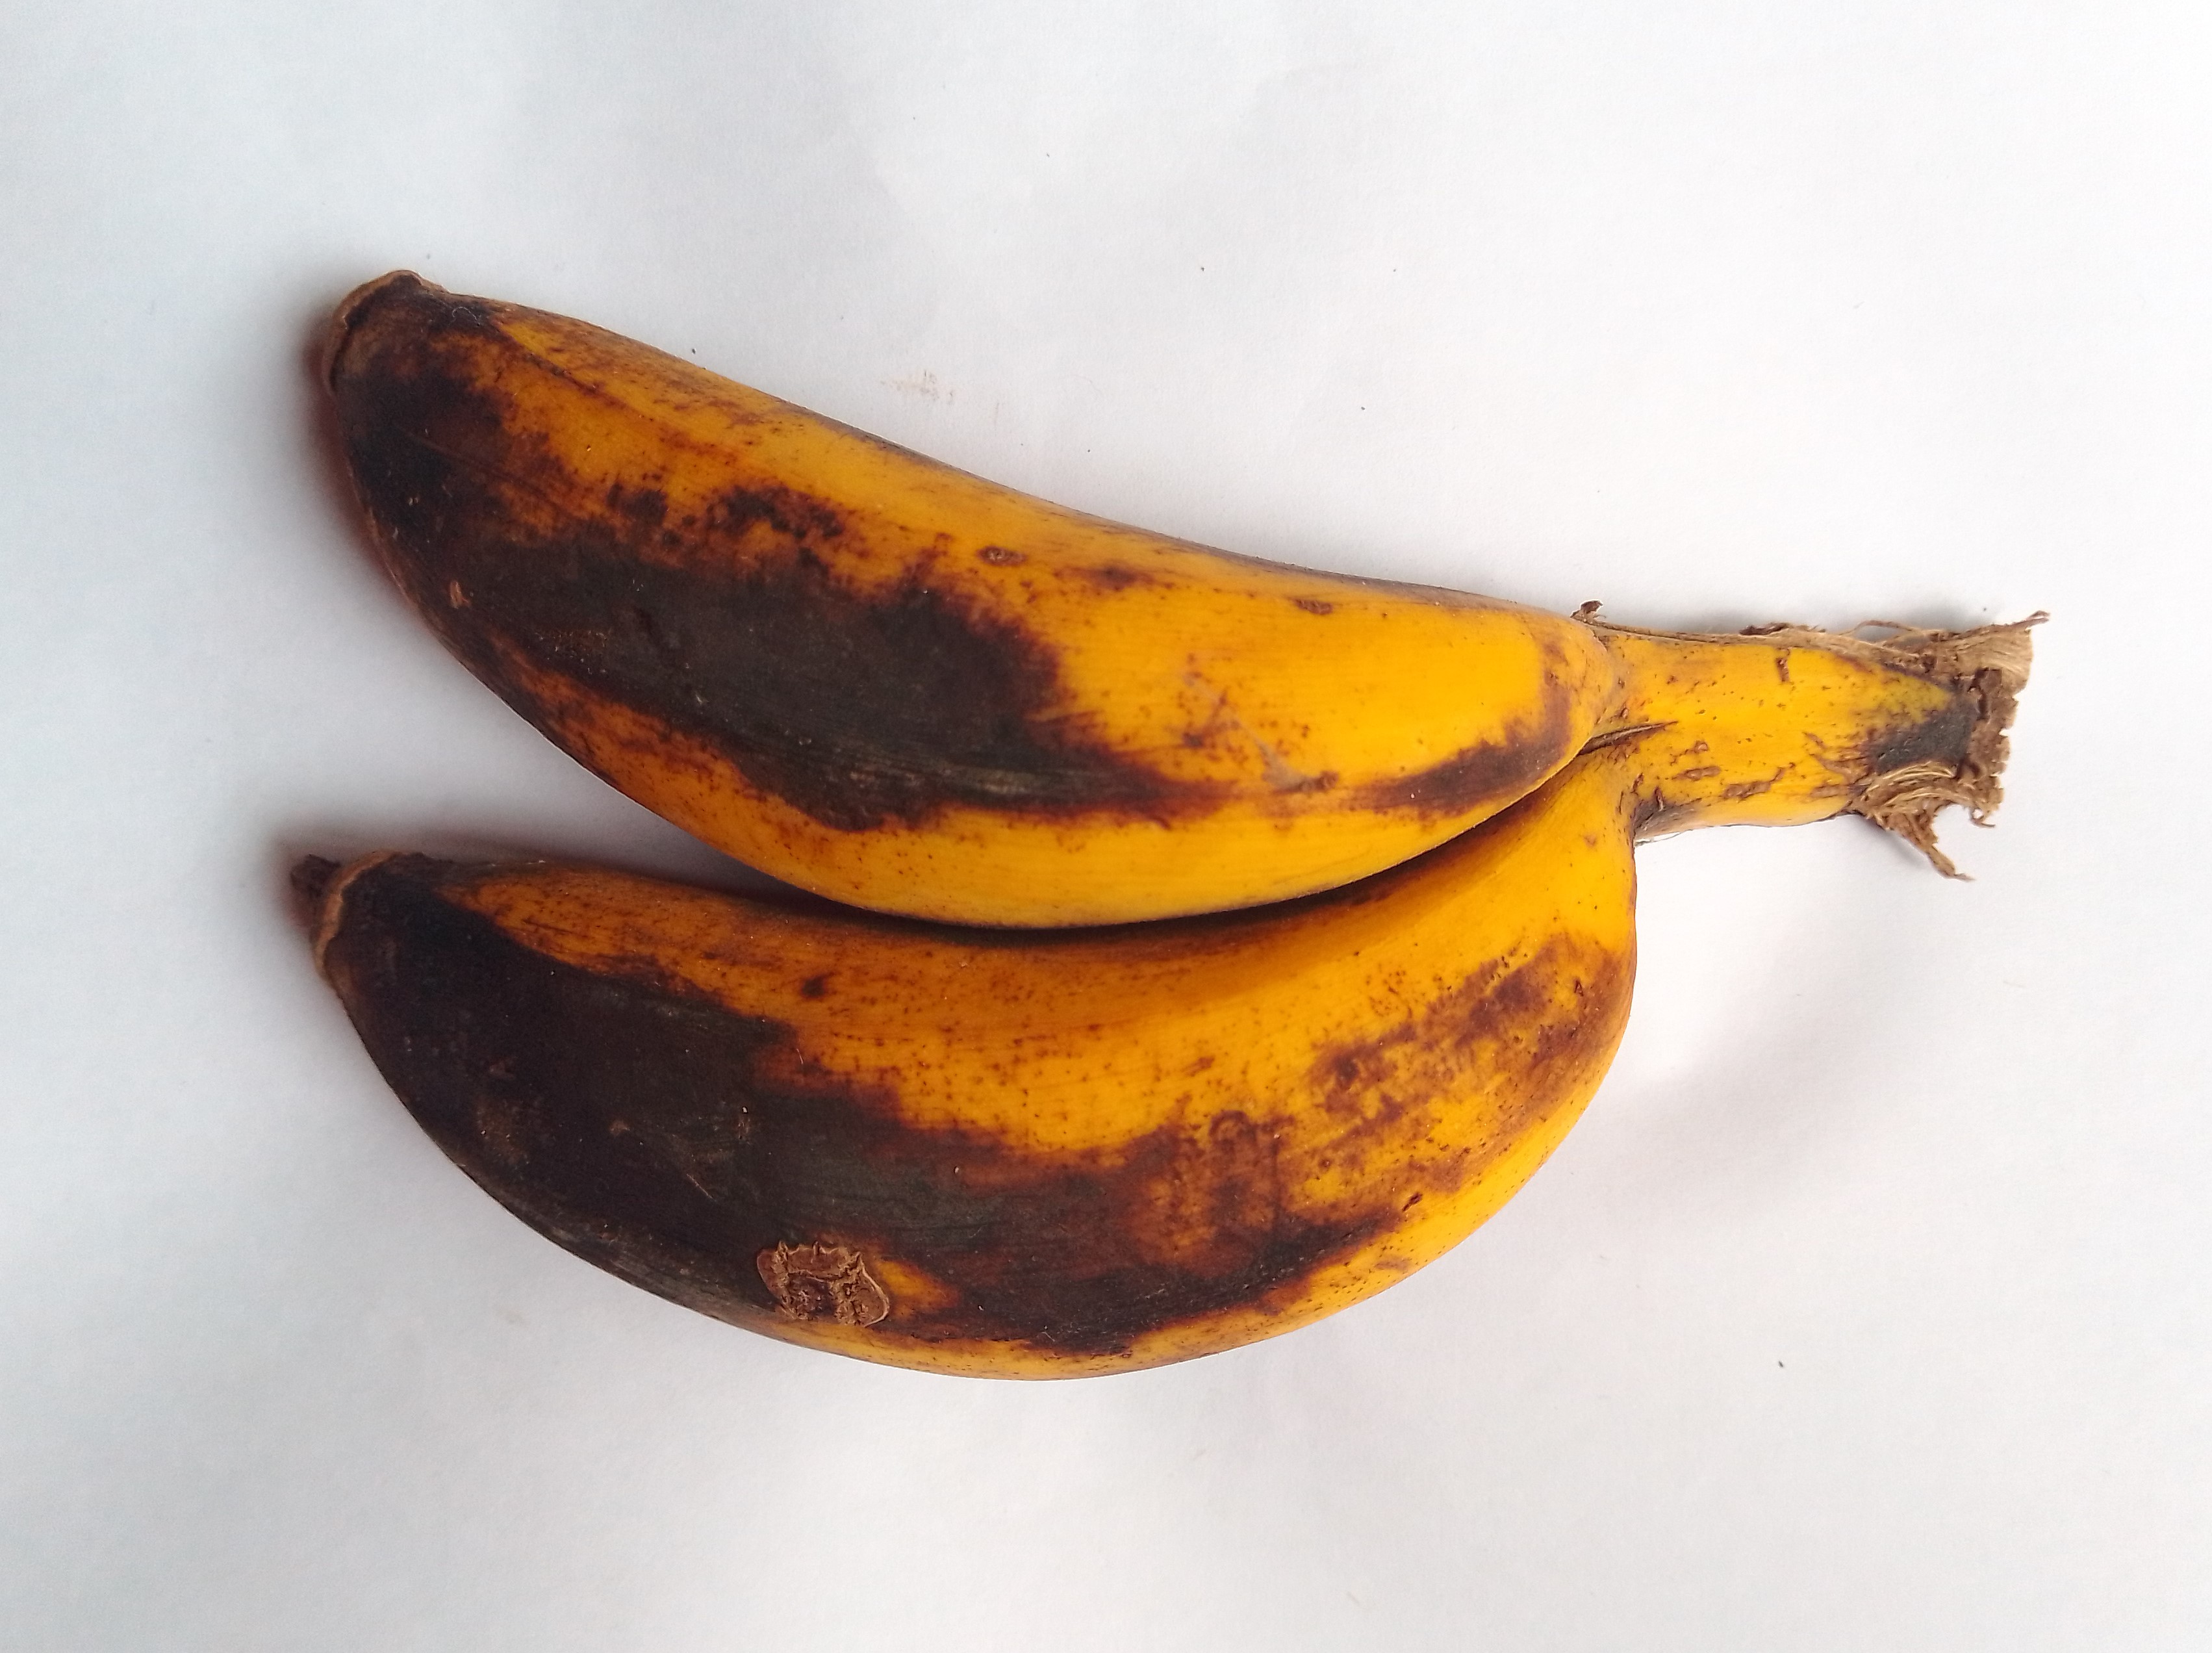
Fruit: banana
Condition: rotten